James Olds (bass)

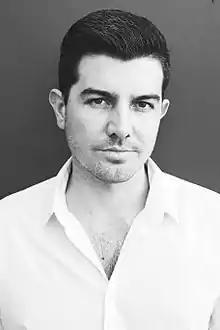

James Andrew Olds (born 20 February 1986) is an Australian bass. He holds a Masters of Music in Performance (Voice & Opera) from the Guildhall School of Music and Drama, London, and currently performs with Opera Australia at the Sydney Opera House.